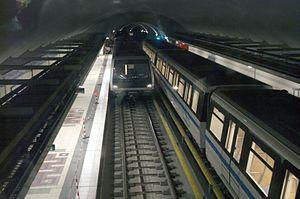
Le transport en Algérie est diversifié vu la superficie de l'Algérie.